Circumferential Road 3

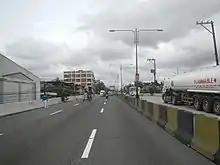
Westbound lane of 5th Avenue in Grace Park East, looking east

Past Baltazar Street, C-3 becomes 5th Avenue, a six-lane, two-way traffic roadway from Caloocan to A. Bonifacio Avenue in Quezon City. Before its expansion, this roadway was a two-lane, one-way traffic roadway eastwards. The expansion aimed to accommodate and connect C-3 Road (east) and C-3 Road (west) to eastbound and westbound traffic. Being the fifth avenue running east–west from the city's border with Manila in the south, it passes through the areas of Grace Park West, Grace Park East, and Barrio San Jose, as well as the northern boundary of La Loma Cemetery in Caloocan before entering Quezon City.